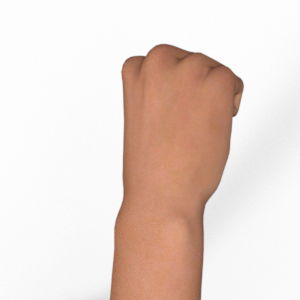
Label: rock